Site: brandenburg
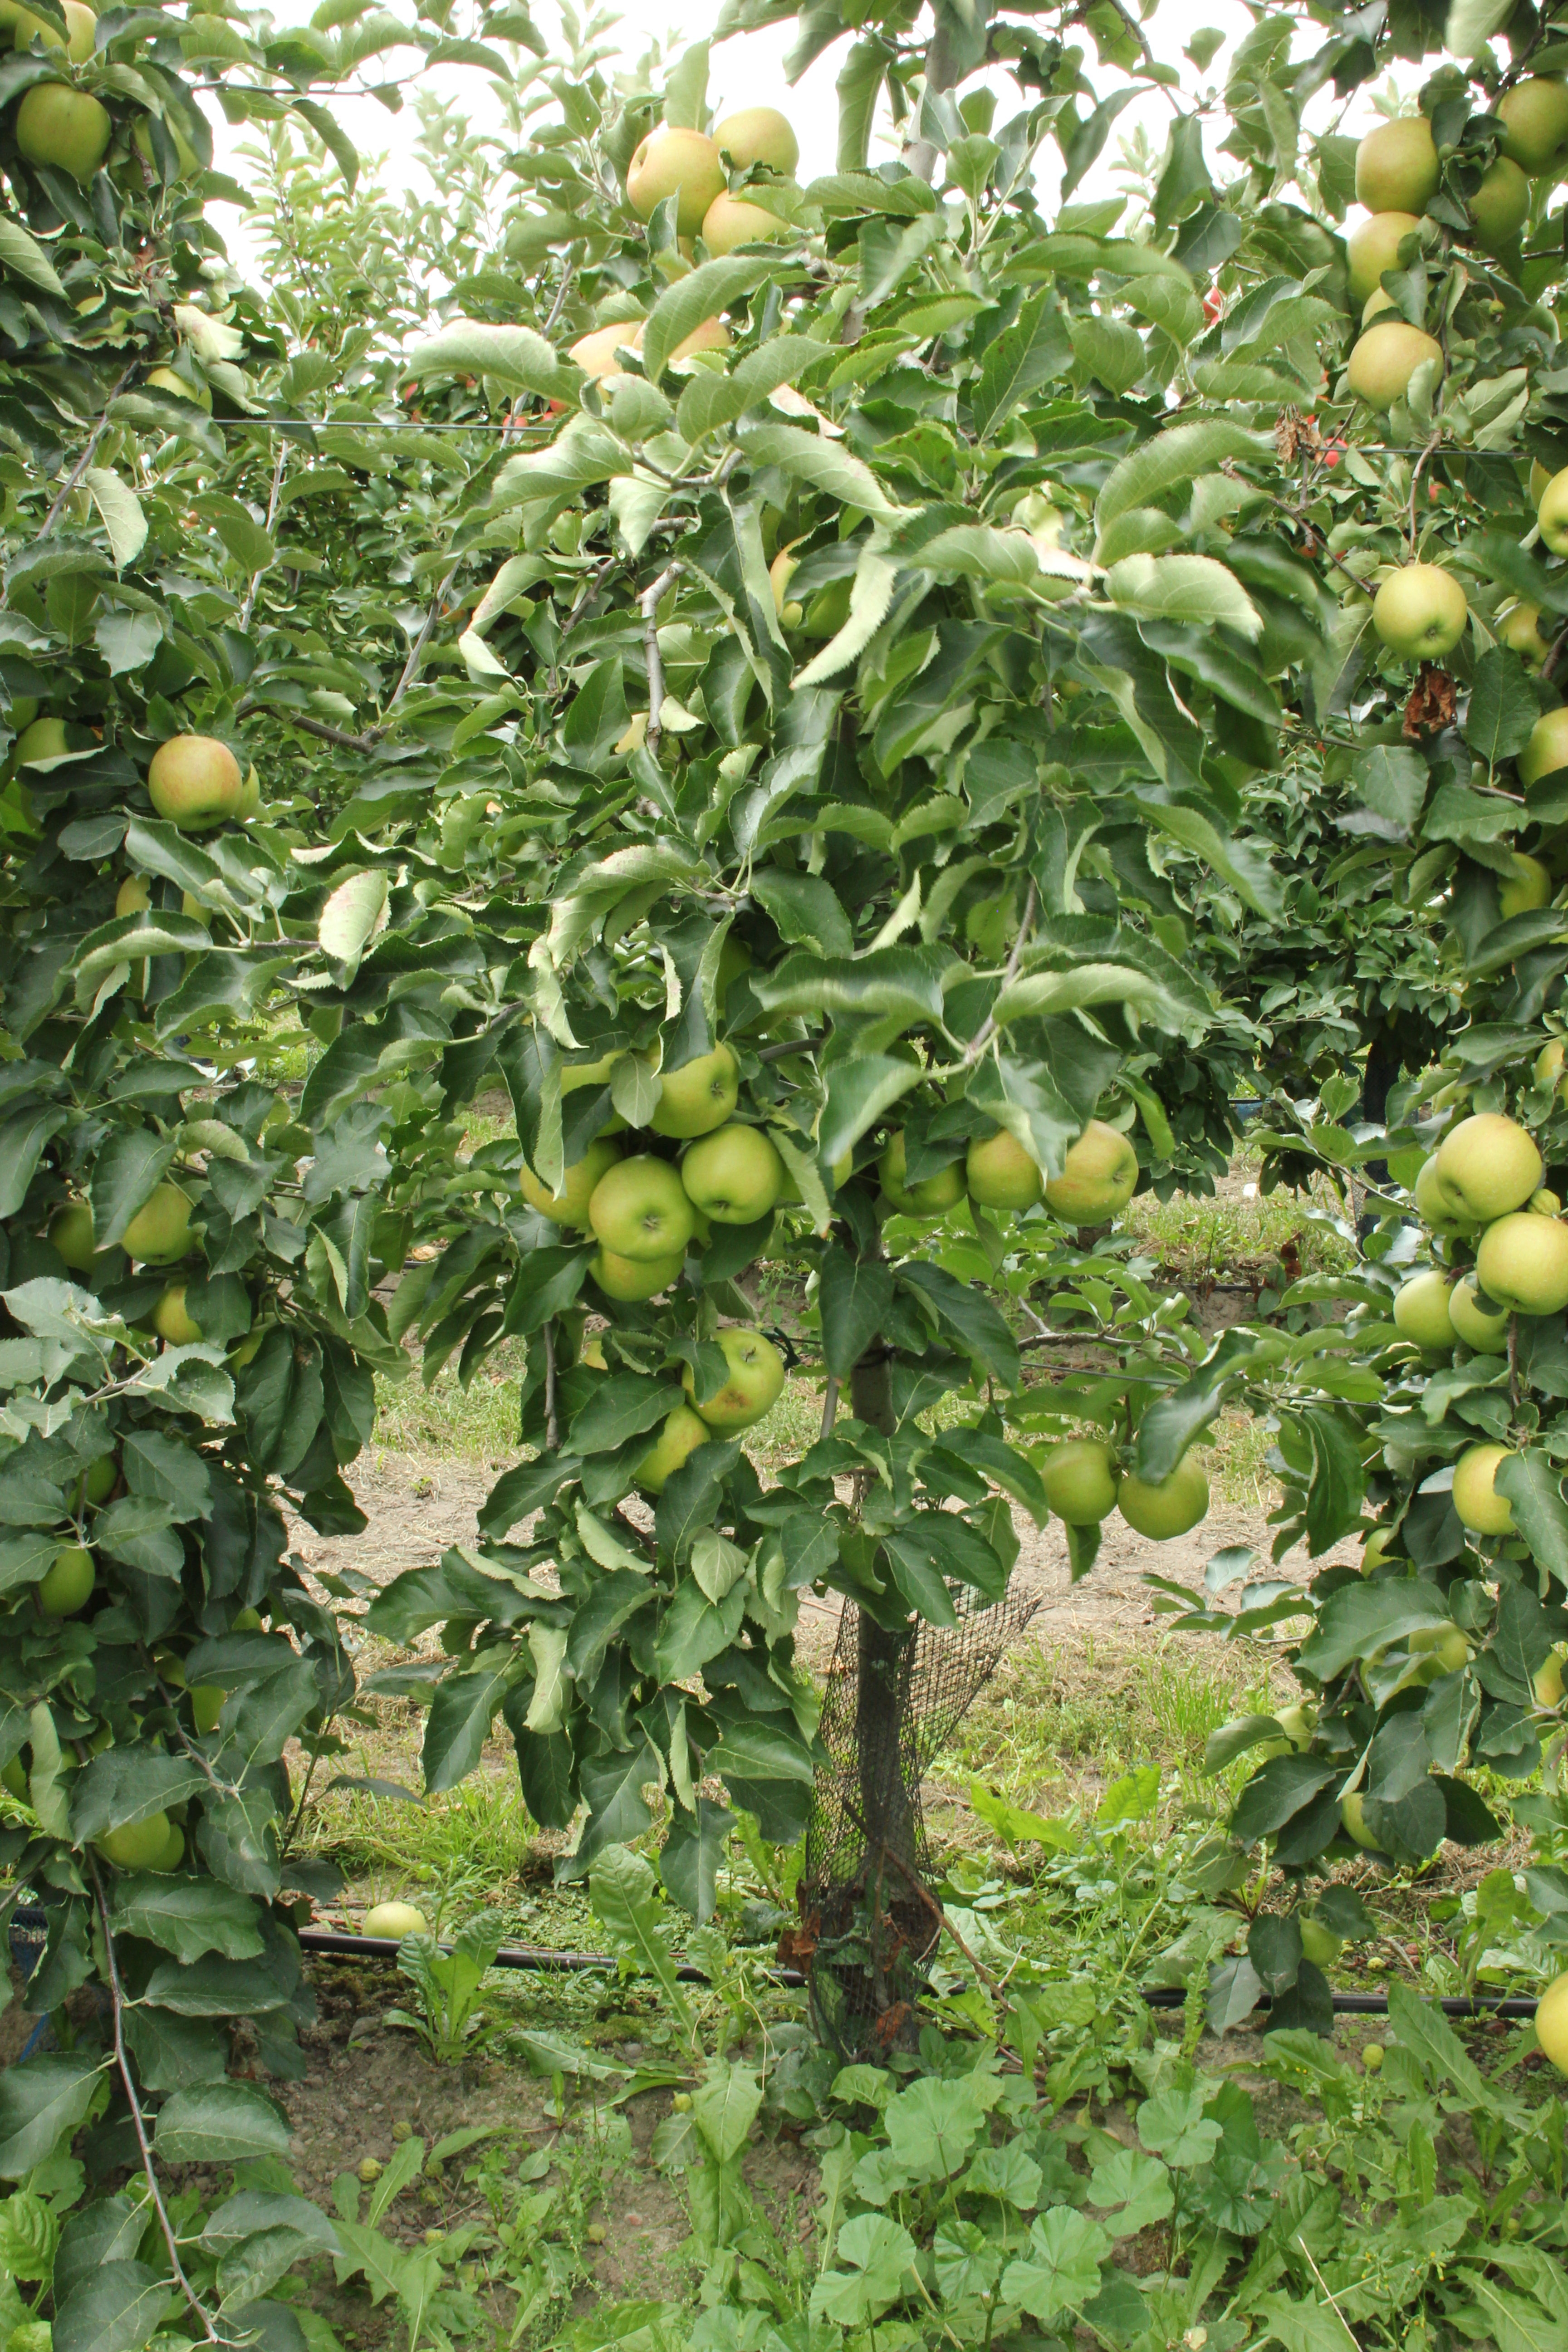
Growth stage (BBCH 87): Maturity of fruit and seed